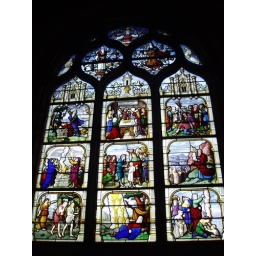
19th century Neo-gothic stained glass in the ambulatory of St Aignan's church in Chartres, depicting scenes from the Old Testament.